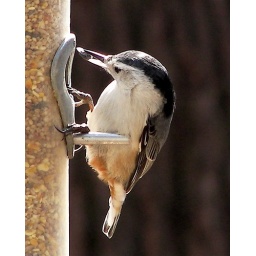
White breasted nuthatch eating a sunflower seed in the backyard.